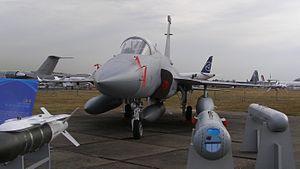
Le JF-17 Thunder, également nommé Chengdu FC-1 Xiaolong est un avion de combat multirôle, mono-réacteur léger développé en coopération entre Chengdu Aircraft Industries Corporation, l'Armée de l'air pakistanaise et l'industrie aéronautique pakistanaise. Il est connu comme « Joint Fighter-17 » ou « JF-17 » au Pakistan, et comme « Fighter China-1 » ou « FC-1 » en Chine.